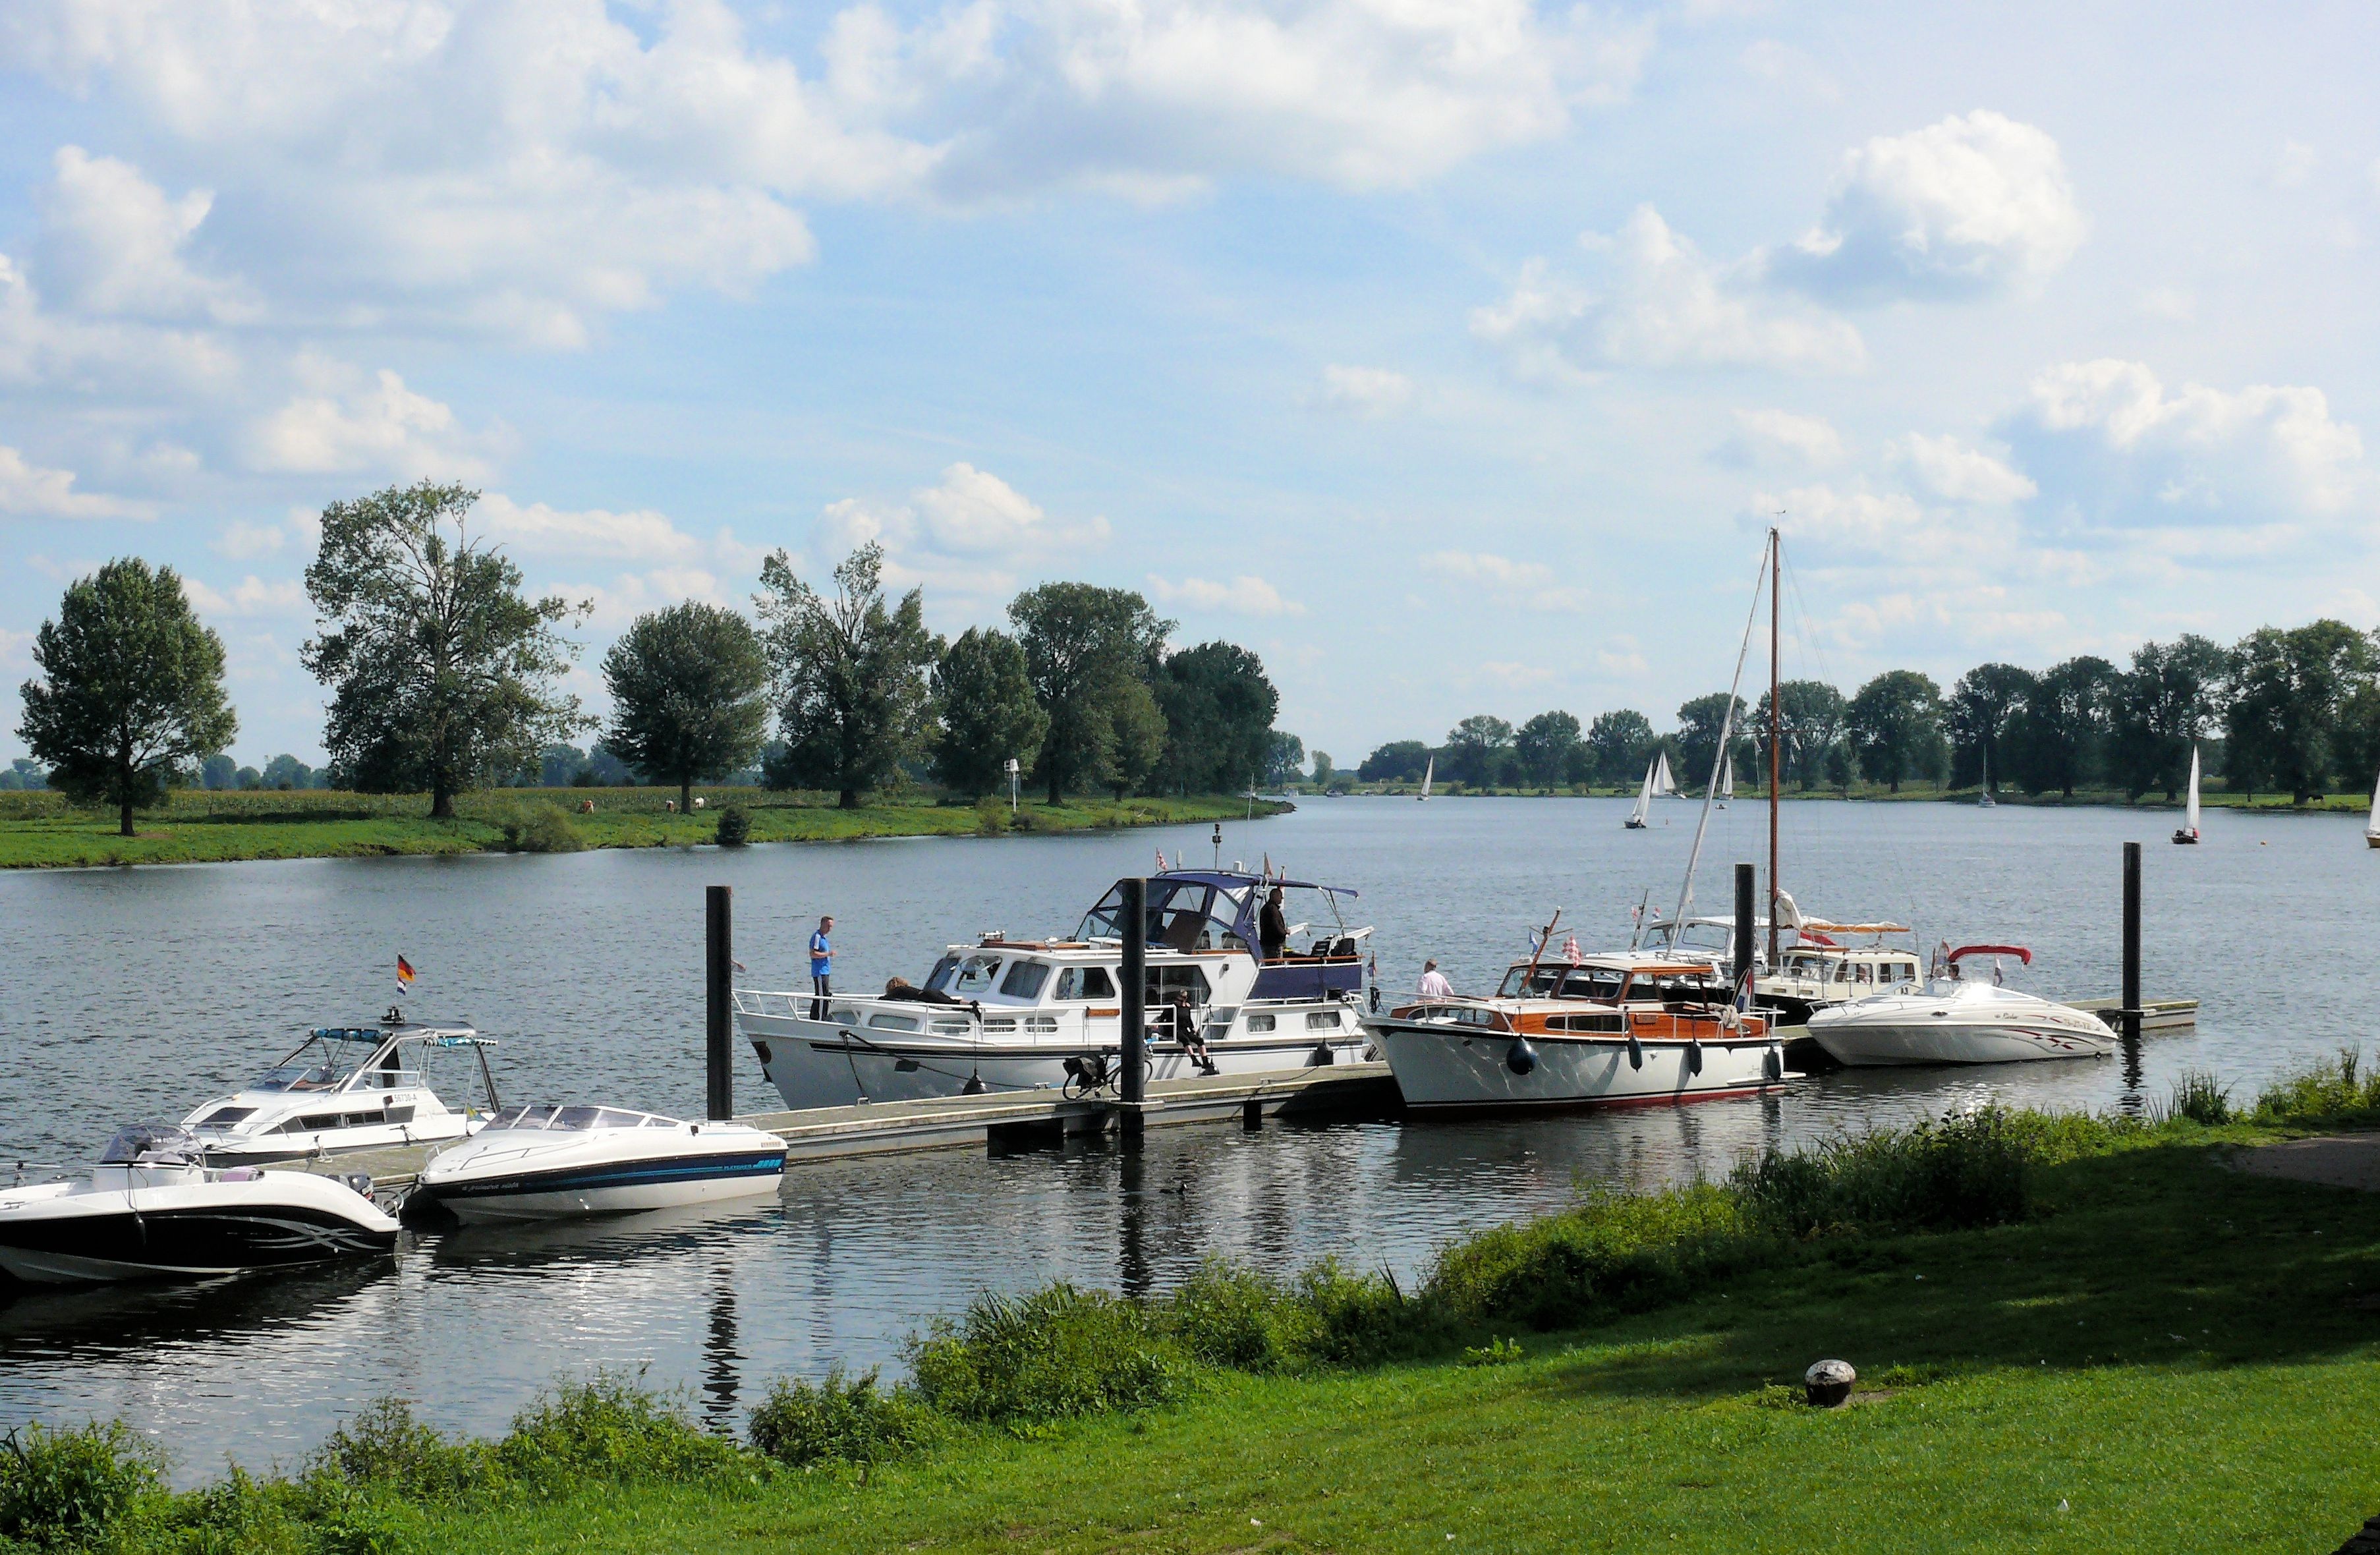
sea, water, dock, boat, lake, river, ship, vehicle, park, bay, harbor, marina, waterway, boating, boats, watercraft